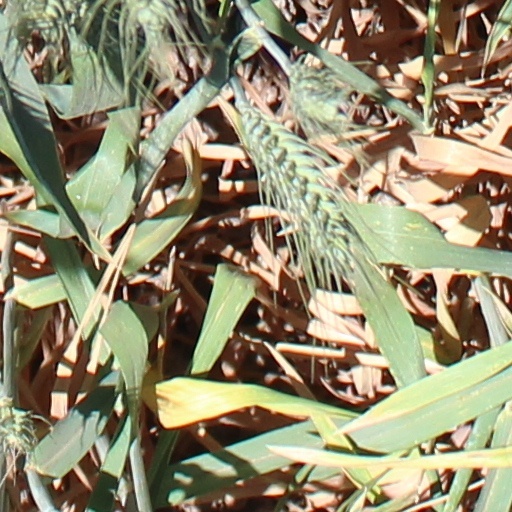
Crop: wheat